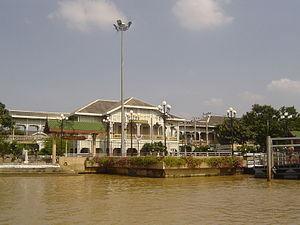
Nonthaburi est une ville de la région Centre de la Thaïlande. C'est une agglomération sub-urbaine à 20 km au Nord-Ouest du centre de Bangkok, chef-lieu du district et de la province du même nom.